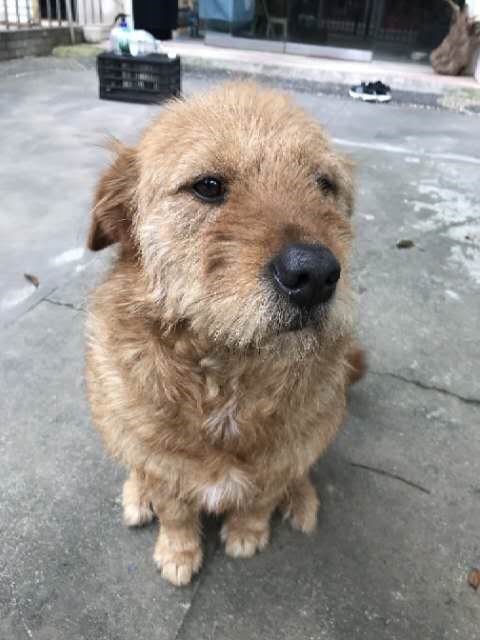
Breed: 5355-n000126-golden_retriever